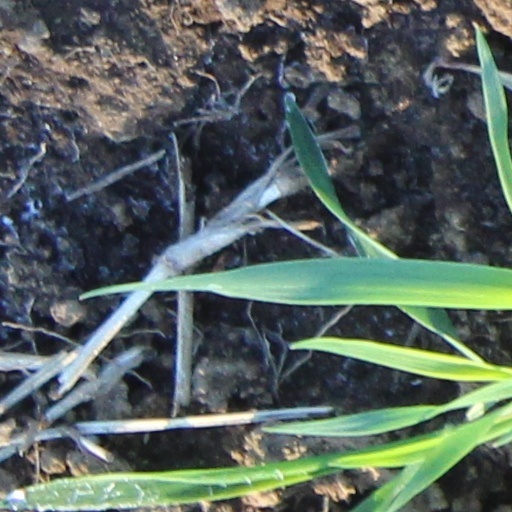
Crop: wheat